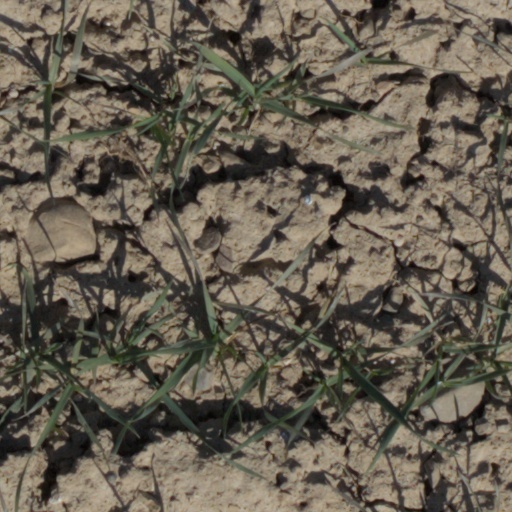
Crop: wheat